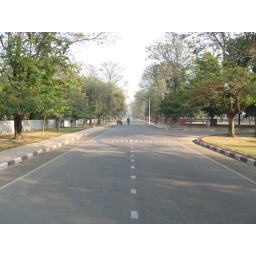
Scenic main road lined by trees on both sides